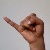
The image shows a hand gesture representing the letter 'J' in Indian Sign Language.